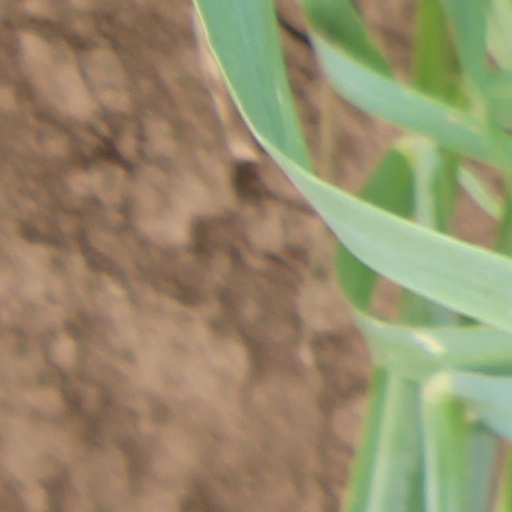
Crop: wheat